Gillis Backereel

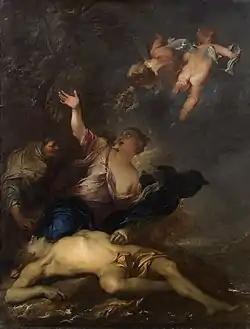
"Hero mourns the dead Leander"

Gillis Backereel (1572 or 1610/1612 – between 1654 and 1662) was a Flemish painter of history subjects. The artist was principally active in Antwerp where he produced various compositions for the local churches as well as mythological compositions.